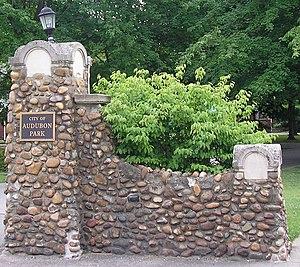
La ville américaine d’Audubon Park est située dans le comté de Jefferson, dans l’État du Kentucky. Lors du recensement de 2010, sa population s’élevait à 1 545 habitants.